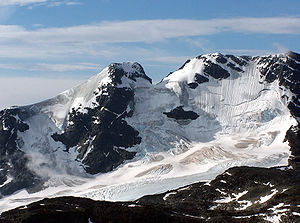
Gjertvasstind
Gjertvasstind